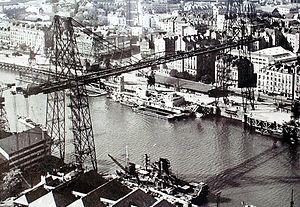
Vue aérienne du pont transbordeur de Nantes.
Le quai de la Fosse est un quai portuaire des bords de Loire à Nantes, dans le département français de la Loire-Atlantique.
Le pont transbordeur de Nantes, construit en 1903 et détruit en 1958, est un ouvrage de franchissement d'un bras de la Loire à Nantes. Construit par l’architecte Ferdinand Arnodin, le pont transbordeur permettait la traversée du bras de la Madeleine, à hauteur de l’actuel pont Anne de Bretagne, entre le quai de la Fosse et l'île de la Prairie-au-Duc.